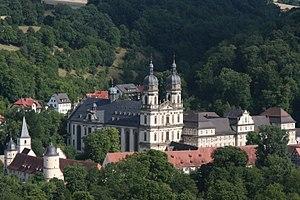
L’abbaye de Schöntal est une ancienne abbaye cistercienne, située en Bade-Wurtemberg, dans la ville de Schöntal.
Cet article liste les abbayes cisterciennes actives ou ayant existé sur le territoire allemand actuel. Il s'agit des abbayes de religieux appartenant à l'ordre cistercien.